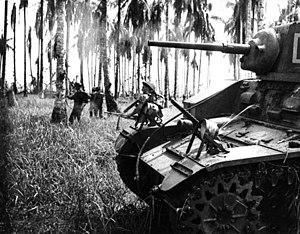
1943 est une année commune commençant un vendredi.